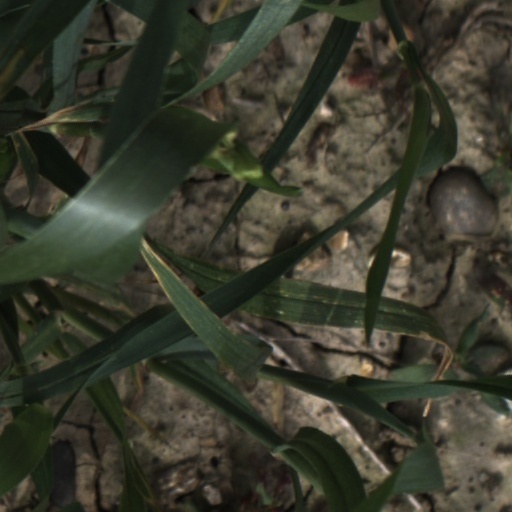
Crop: wheat